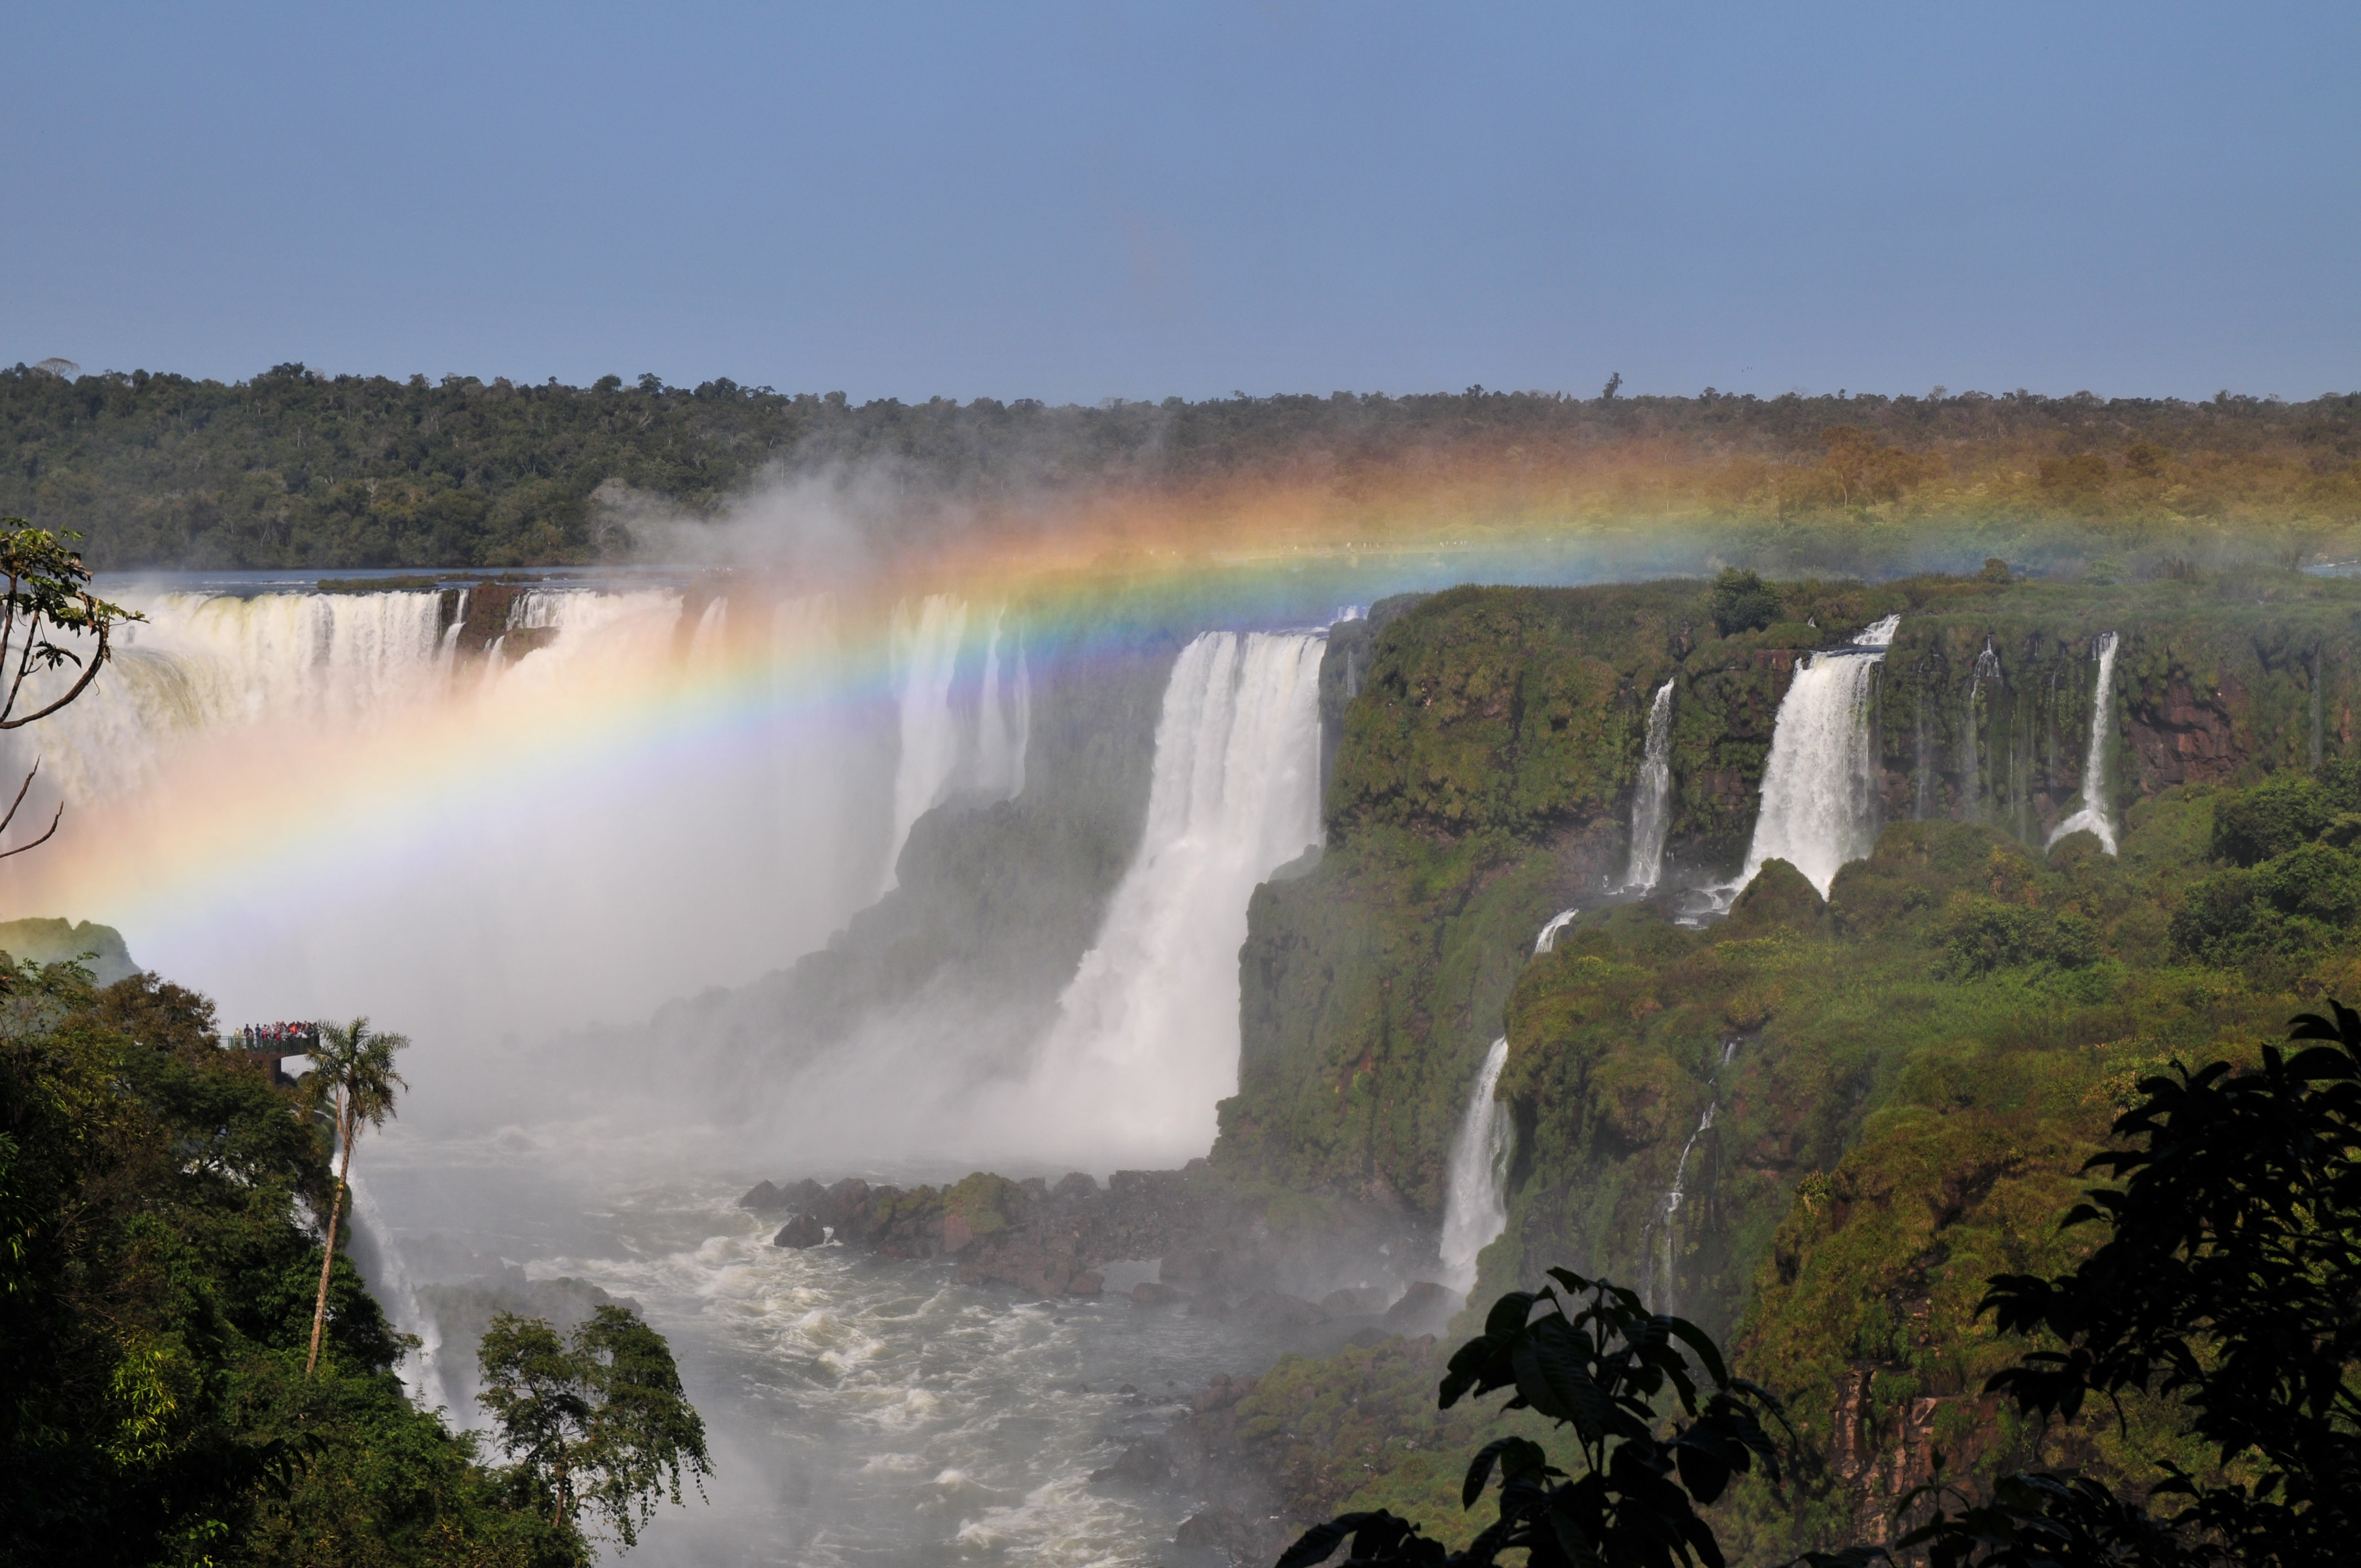
waterfall, nikon, body of water, wasserfall, argentina, brasil, iguazu, water feature, d300, approved, atmospheric phenomenon